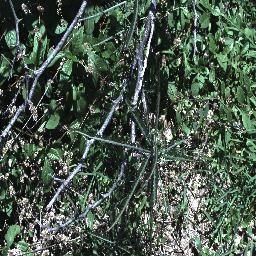
Label: parkinsonia